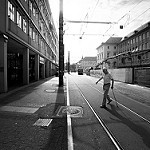
Scene: Outdoor